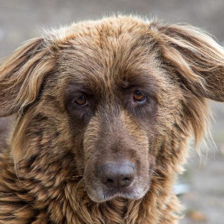
Label: animals